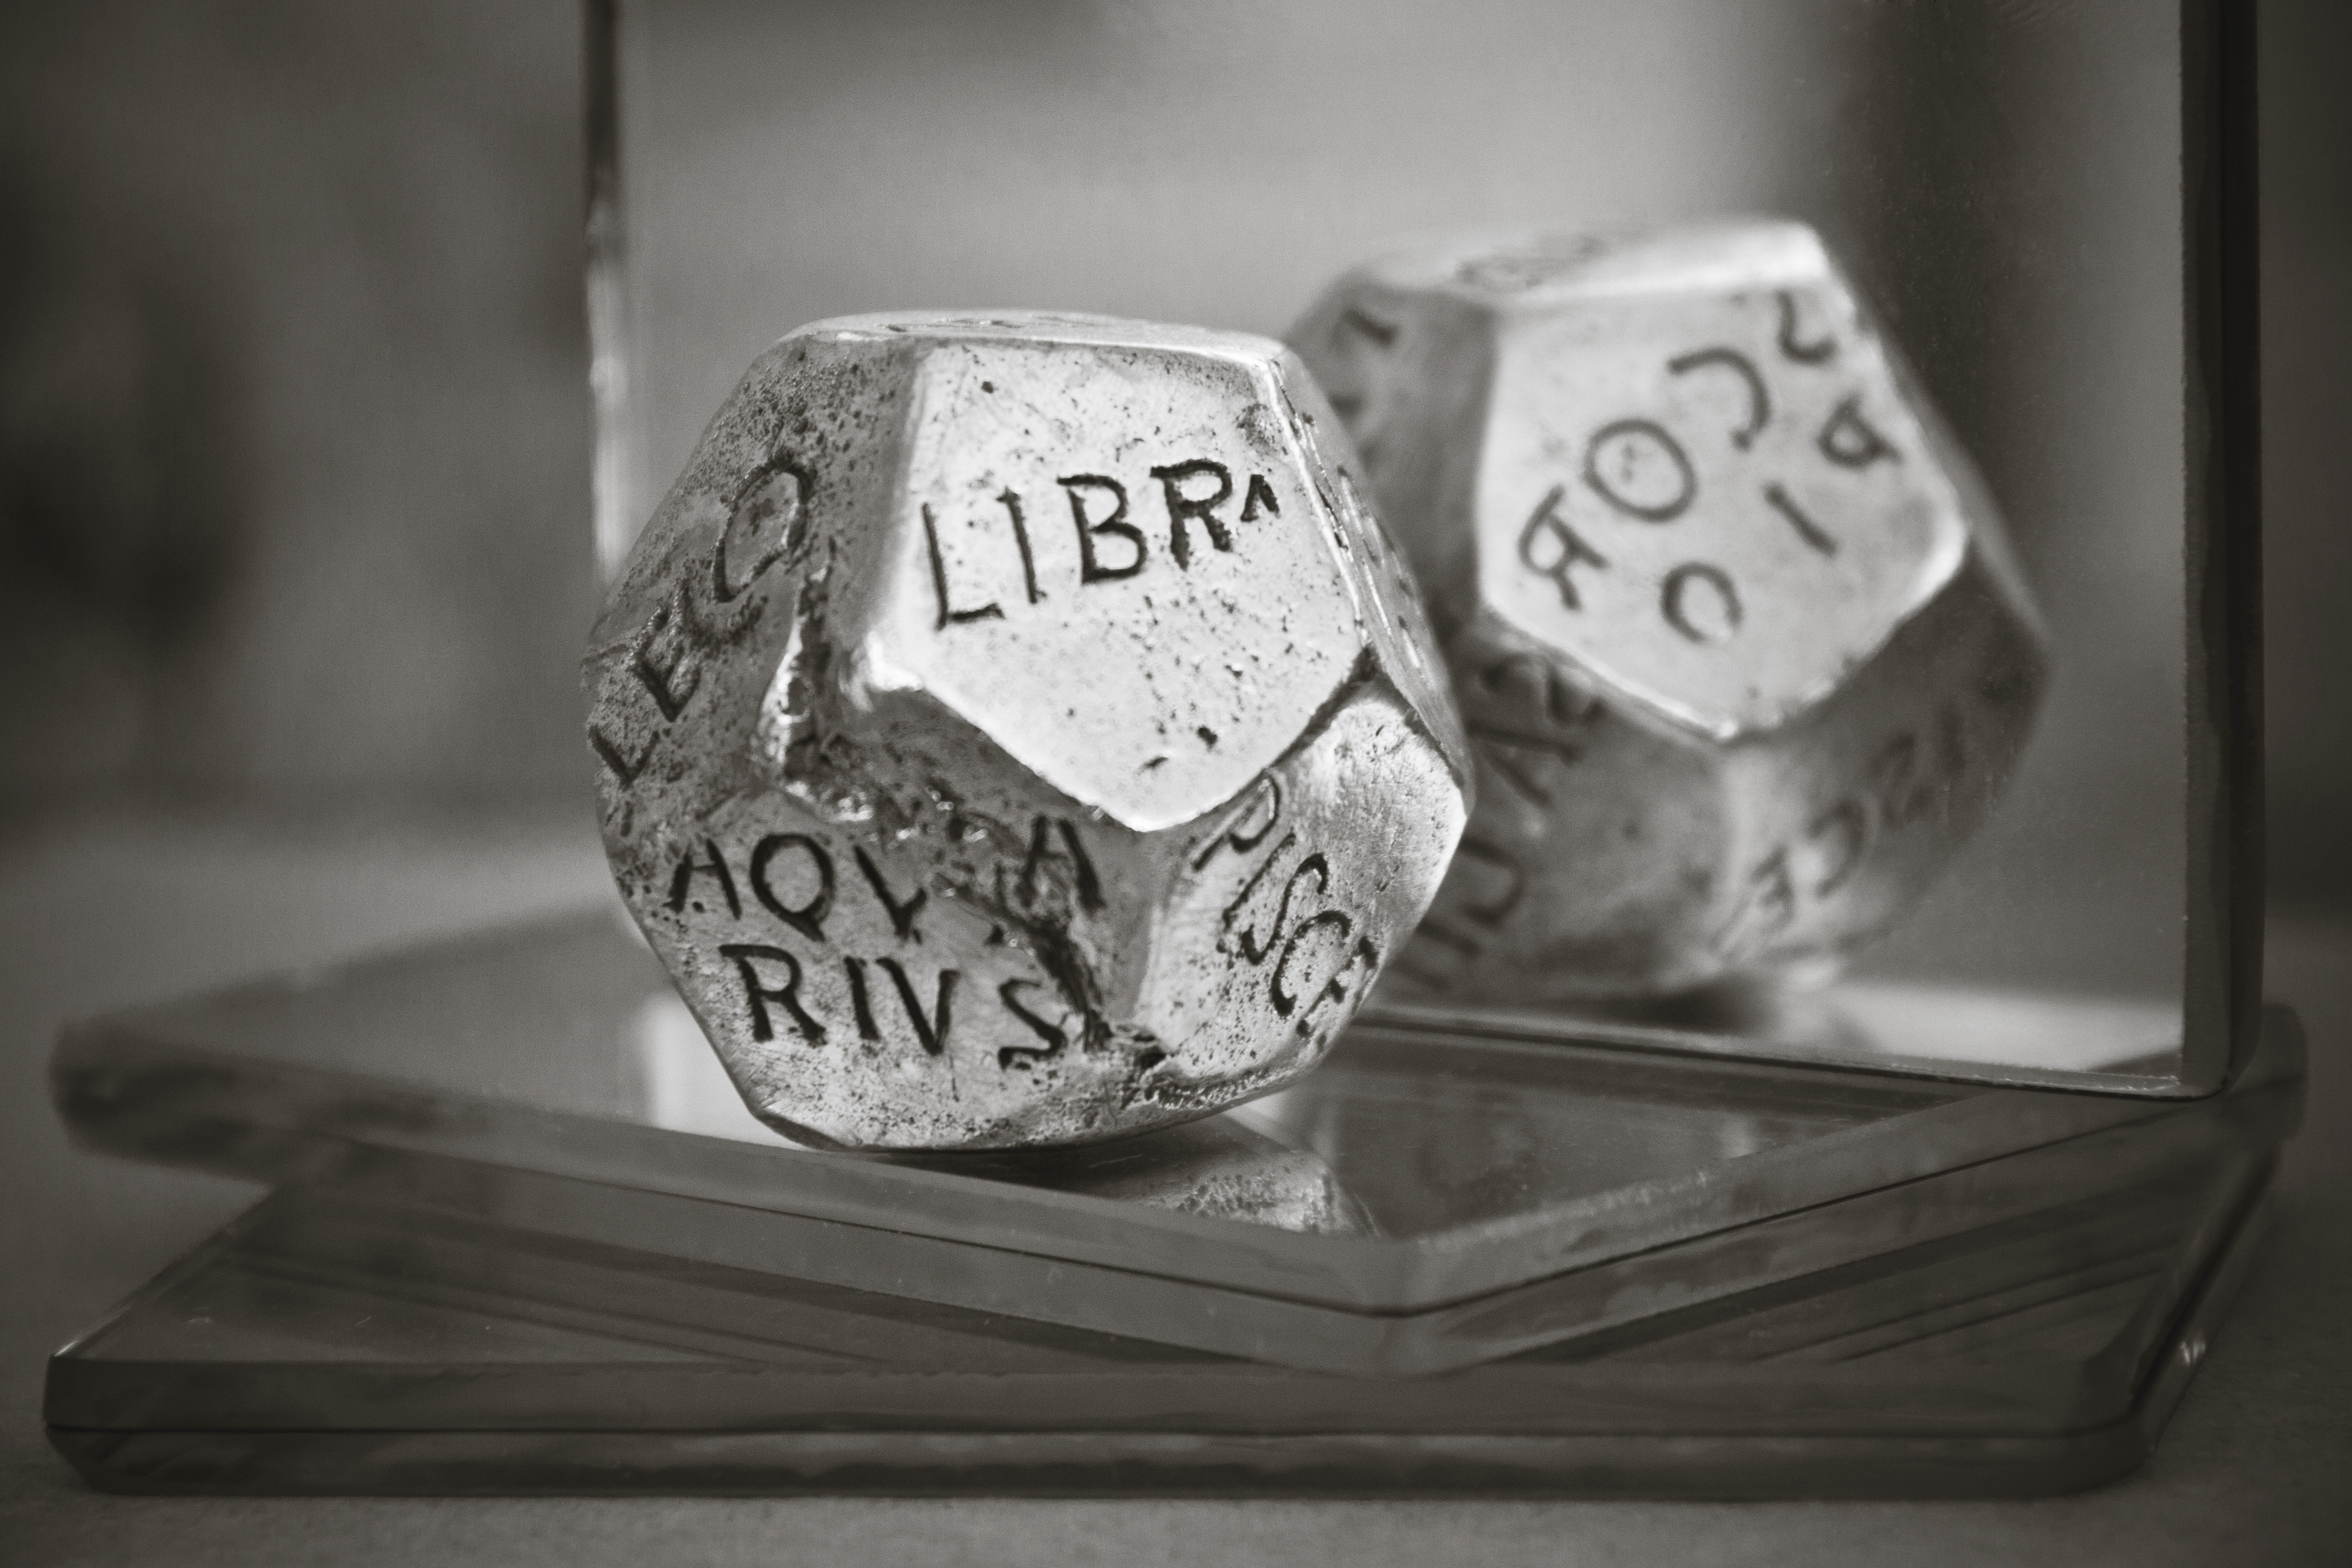
creative, black and white, white, star, cosmos, mystery, constellation, monochrome, board game, astrology, education, future, astronomy, literature, library, universe, mirror, concept, surreal, culture, fantasy, magic, idea, imagination, games, shape, magical, fortune, creation, aries, knowledge, belief, imagine, horoscope, literary, monochrome photography, kagylokurt, indoor games and sports, tabletop game